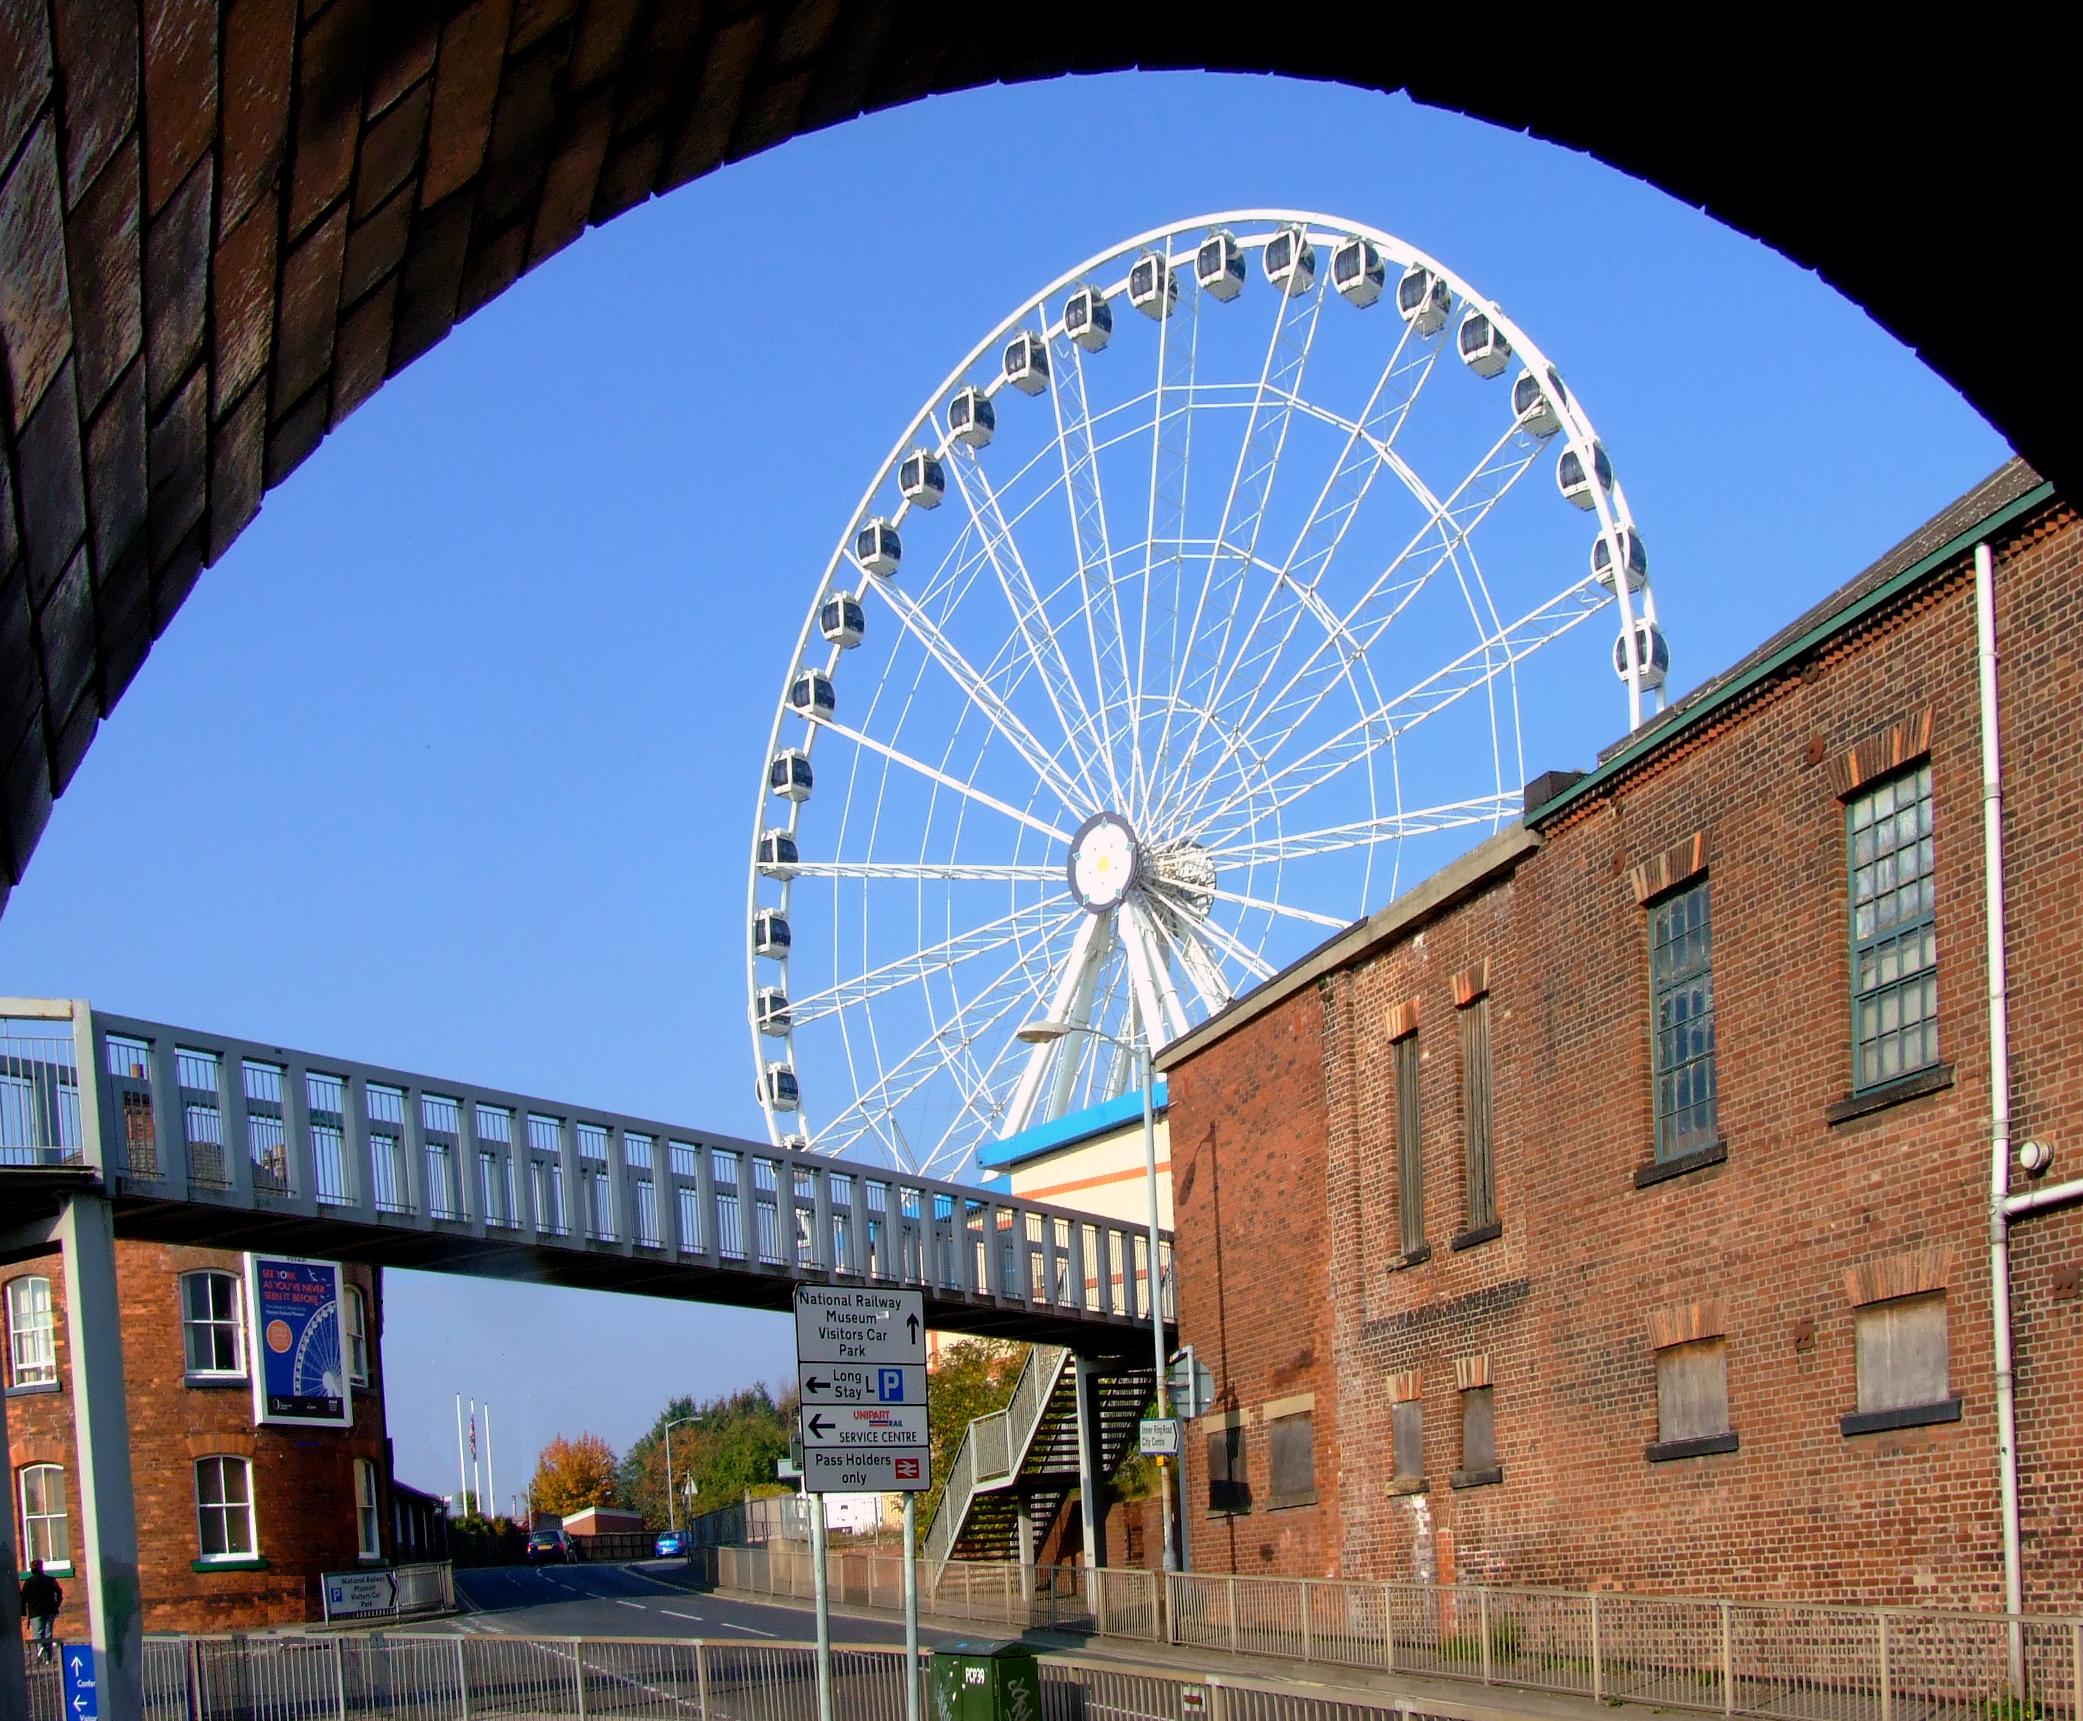
architecture, structure, wheel, building, river, recreation, arch, ferris wheel, amusement park, park, landmark, stadium, england, york, tourist attraction, outdoor recreation, geographical feature, sport venue